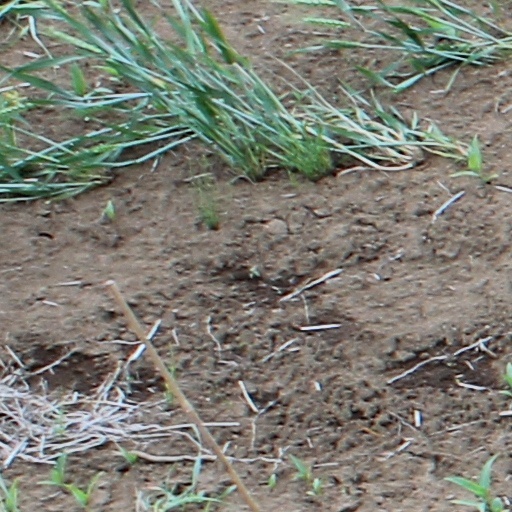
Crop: wheat